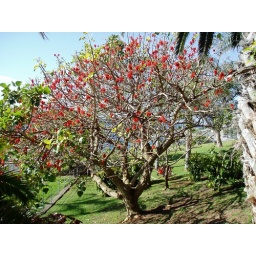
beautiful flowers and trees everywhere in Feb ! lovely Madeira...